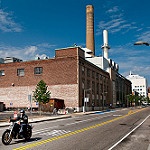
Scene: Outdoor